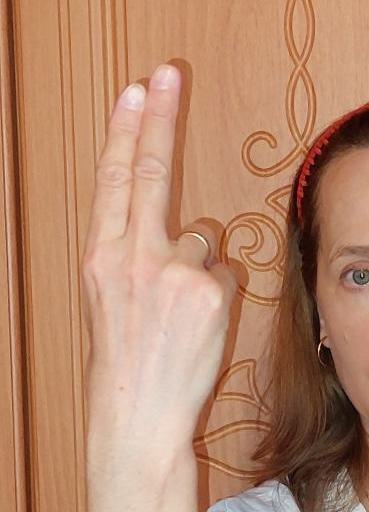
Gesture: two_up_inverted